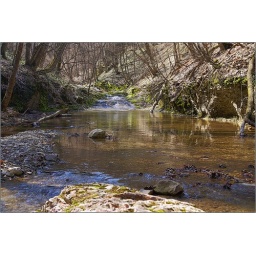
Quiet mountain river in Crimean mountains. Early spring.